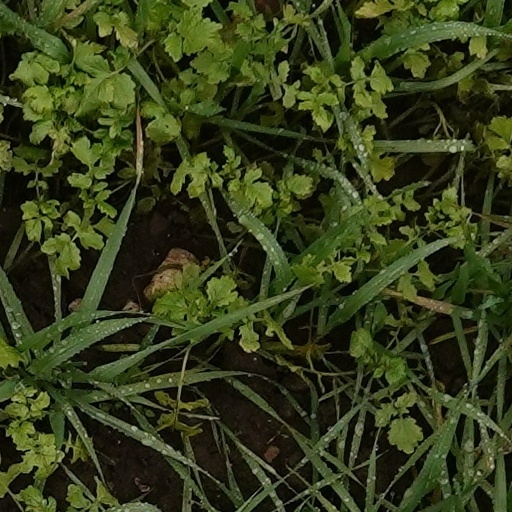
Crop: wheat